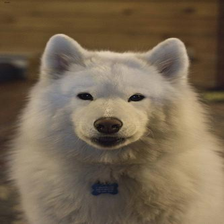
Species: dog
Breed: samoyed